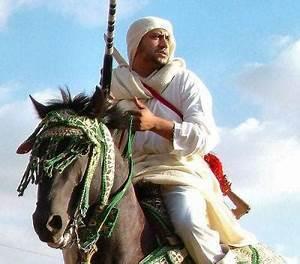
horse